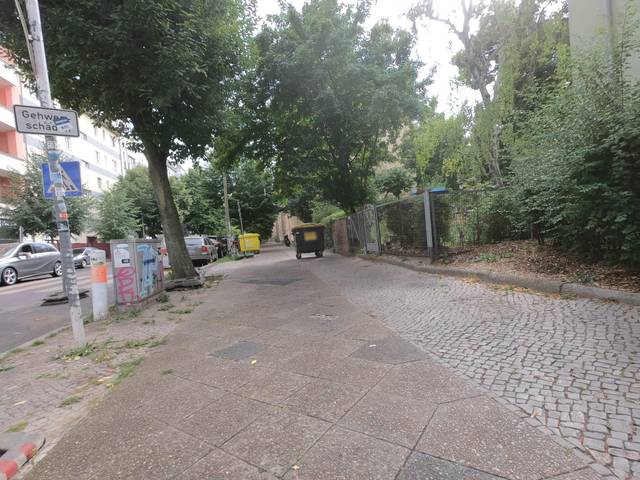
Region: Germany
Coordinates: 52.545, 13.437